Brandon Boston Jr.

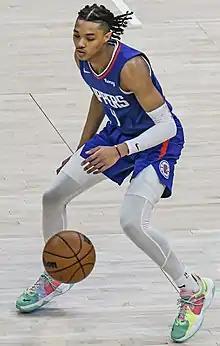
Boston with the Los Angeles Clippers in 2022

Brandon Elliot Boston Jr. (born November 28, 2001) is an American professional basketball player who last played for the New Orleans Pelicans of the National Basketball Association (NBA). He played college basketball for the Kentucky Wildcats.